Bacary Sagna

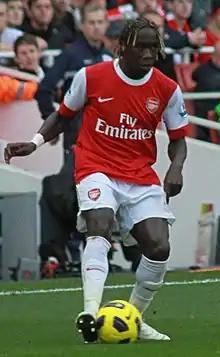
Sagna playing for Arsenal in 2010

Sagna scored his first goal at the Emirates Stadium for Arsenal against Celtic, a game in which Arsenal went on to win 3–2 and win the Emirates Cup for the second consecutive year. He made his 100th league start for Arsenal on 3 October 2010, a 2–0 defeat against Chelsea at Stamford Bridge. On 14 November, he scored only his second ever official goal for Arsenal in a 2–1 away victory against Everton at Goodison Park, with a powerful shot from the near post. On 8 December 2010, Sagna picked up his first red card in his Arsenal career in a 3–1 home victory against Serbian club Partizan in Arsenal's final Champions League group game of the season.